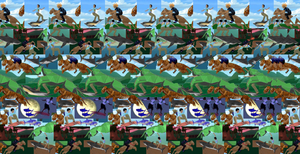
Un autostéréogramme est un stéréogramme constitué d'une seule image qui donne l'illusion d'une scène en trois dimensions à partir d'une image en deux dimensions. Afin de percevoir des formes en 3D grâce aux autostéréogrammes, le cerveau doit faire un effort oculaire de convergence et de mise au point dissociée de l'accommodation.